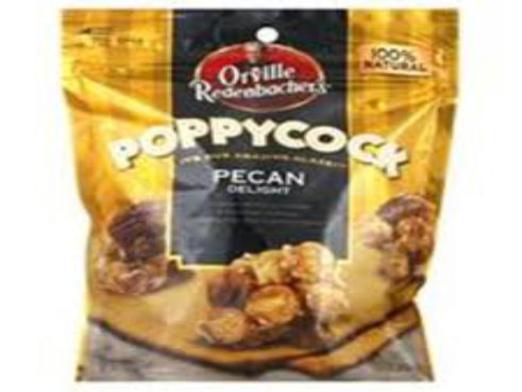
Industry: Food